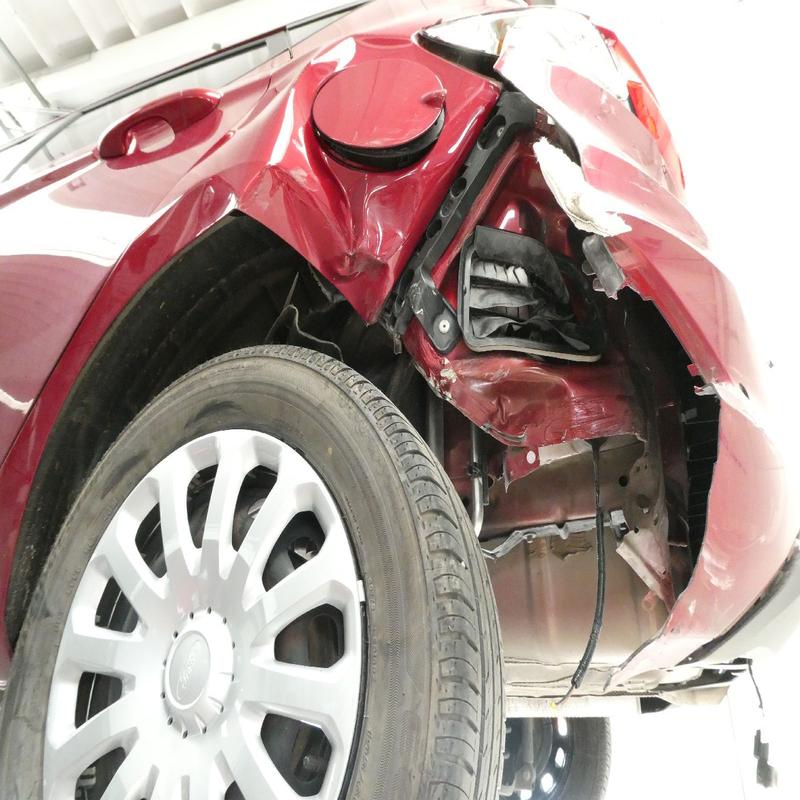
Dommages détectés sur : pare-choc avant, aile arrière droite, malle, feu arrière droit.
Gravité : mineur